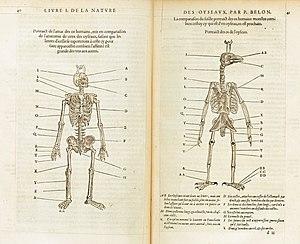
Squelette d'oiseau et d'être humain (premier exemple d'anatomie comparée).
Le test du canard est un type d'inférence qui, dans sa forme la plus fréquente, s'énonce ainsi : « si ça ressemble à un canard, si ça nage comme un canard et si ça cancane comme un canard, c'est un canard. » Ce raisonnement analogique implique qu'un sujet peut être catégorisé d'après certaines de ses caractéristiques apparentes. L'expression désignant cette inférence par association de traits est d'abord employée aux États-Unis durant la guerre froide, dans le contexte du maccarthysme, et censée faciliter l'identification de sympathisants communistes supposés. Sur le plan linguistique, cette analogie s'analyse comme une imbrication de métonymies et de métaphores sur le plan cognitif, comme un prototypage. Si l'inférence semble relever plutôt de la classification populaire que de l'ornithologie savante, le développement de l'éthologie et les réflexions contemporaines sur la notion d'espèce tendent à accréditer une approche à partir des traits communs, y compris comportementaux.
Les oiseaux, encore appelés dinosaures aviens, sont une classe d'animaux vertébrés caractérisée par la bipédie, la disposition des ailes et un bec sans dents.
L'ornithologie est la branche de la zoologie qui a pour objet l'étude des oiseaux.
Pierre Belon, né en 1517 au lieu-dit La Souletière à Cérans-Foulletourte près du Mans et mort en avril 1564, est un naturaliste français. Esprit très en avance sur son époque, il est considéré comme l'un des plus grands scientifiques du XVIᵉ siècle.